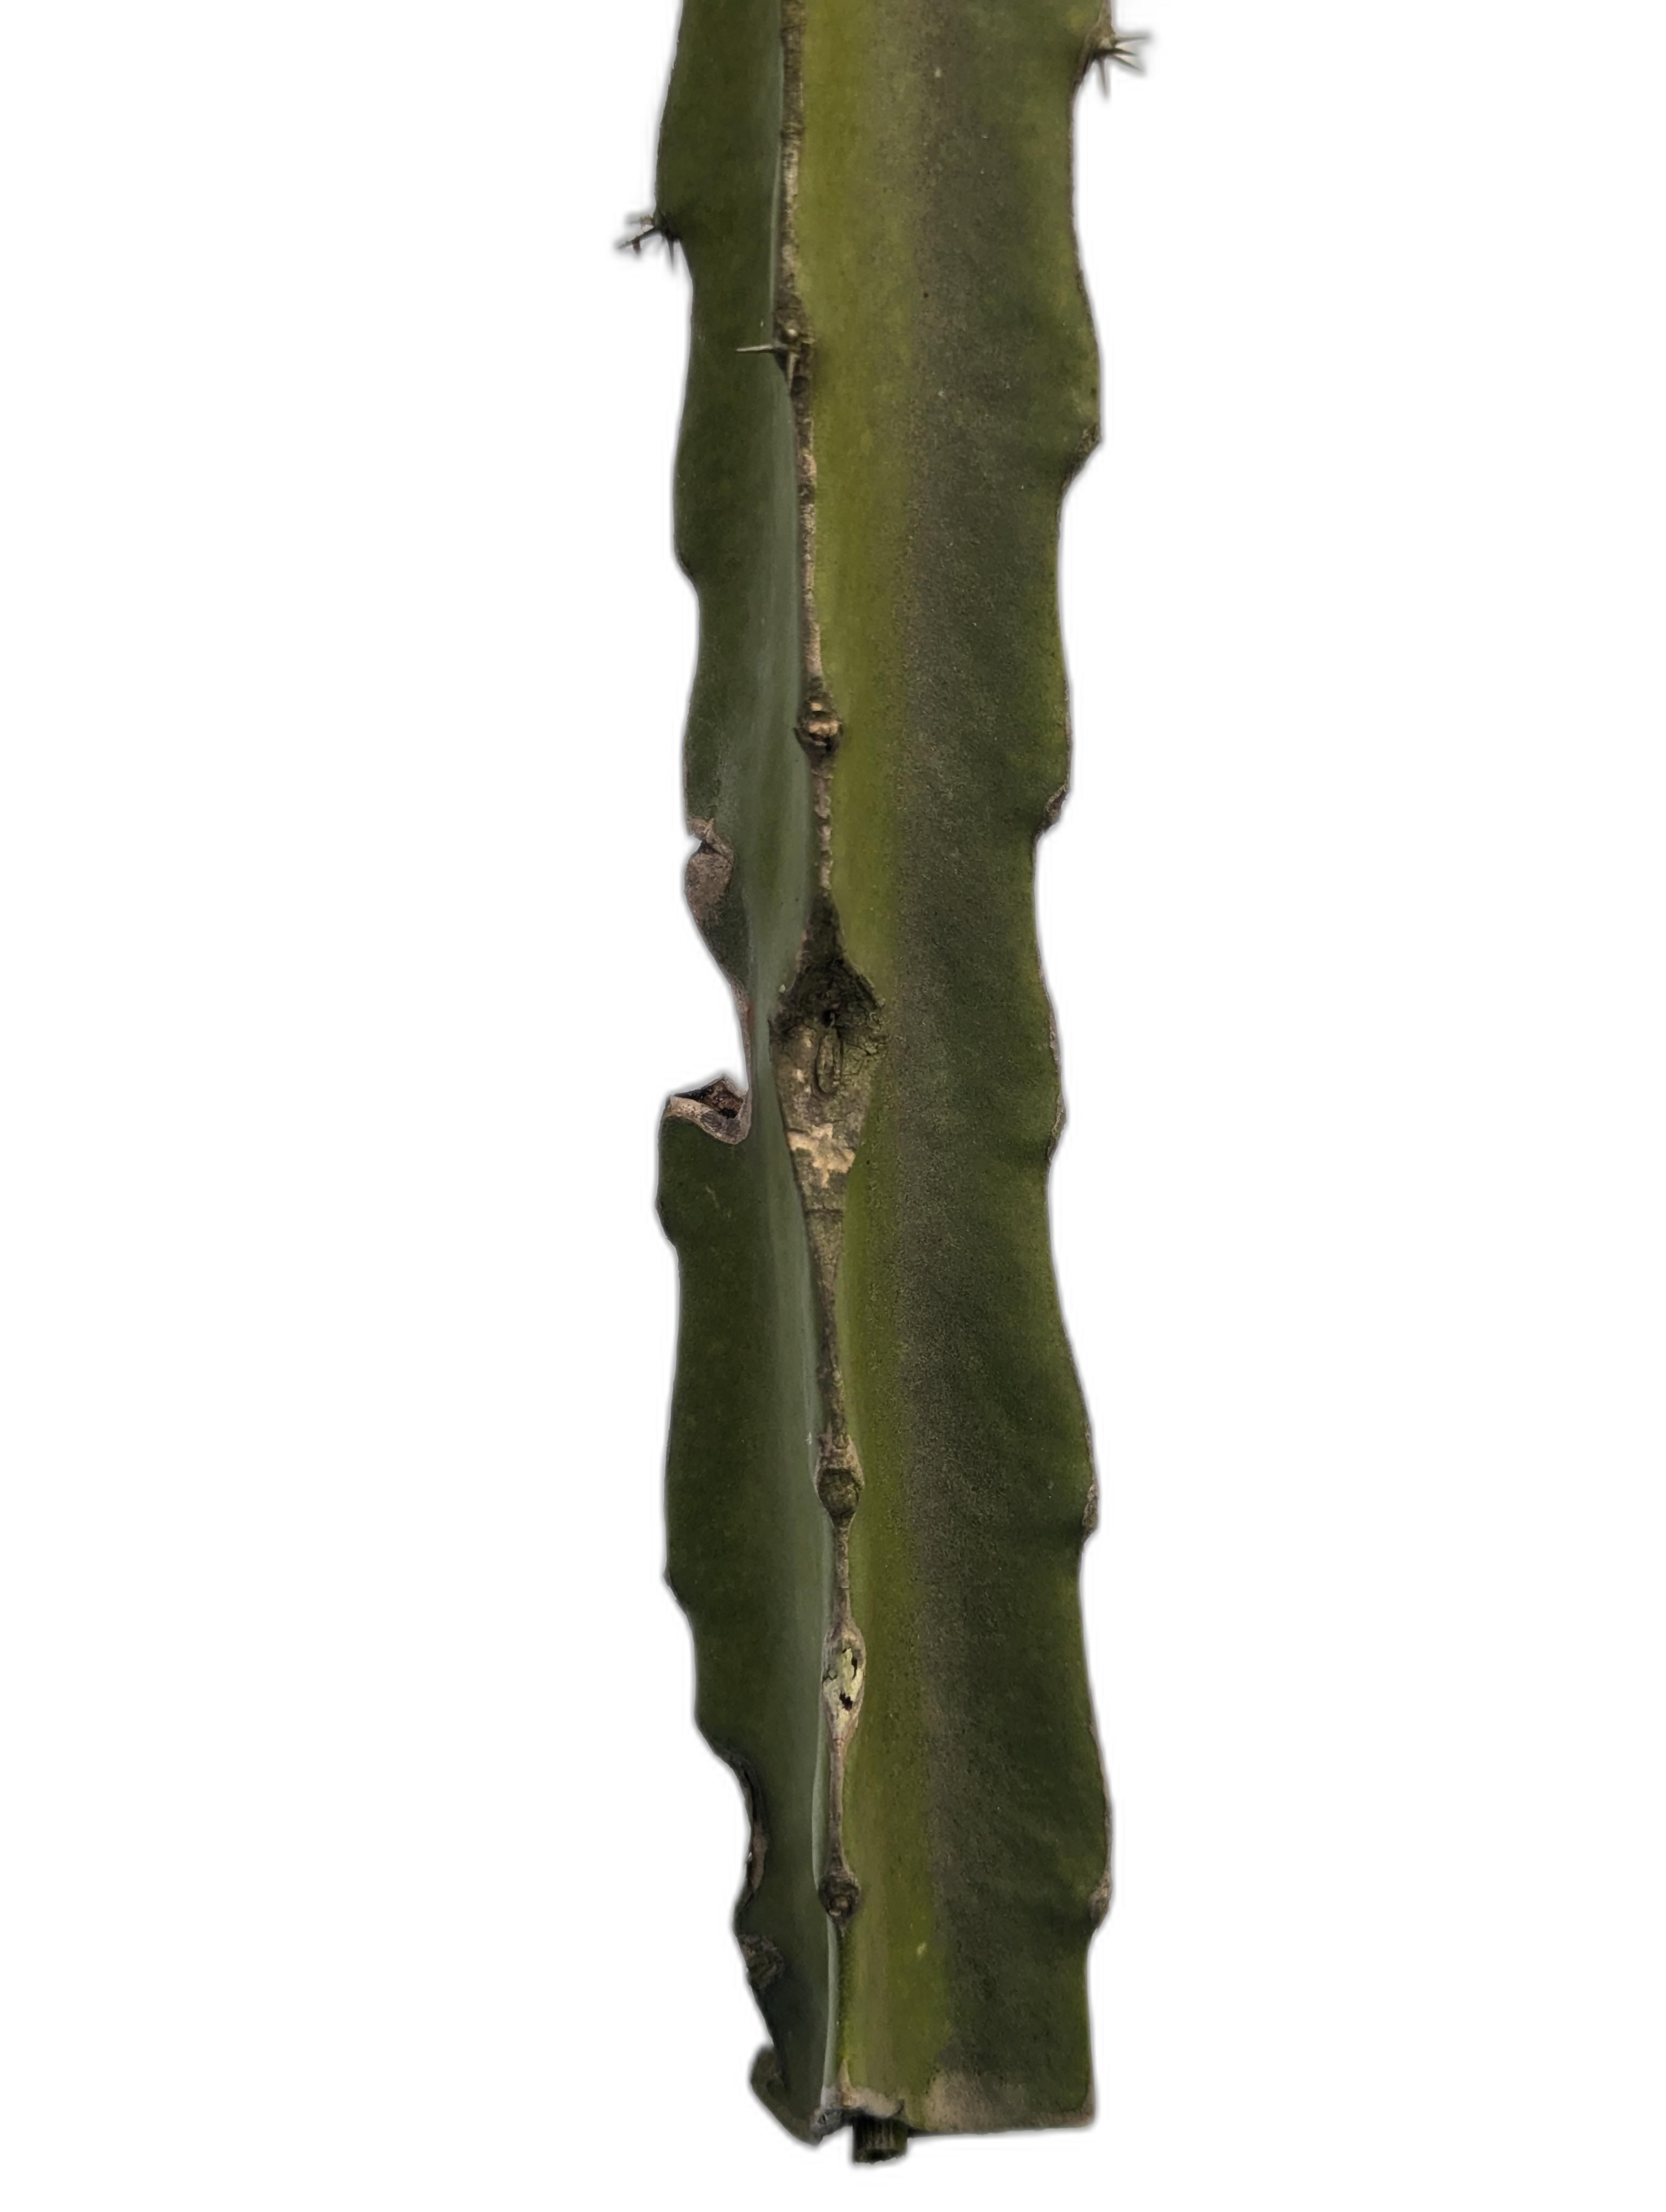
Label: Good leaf